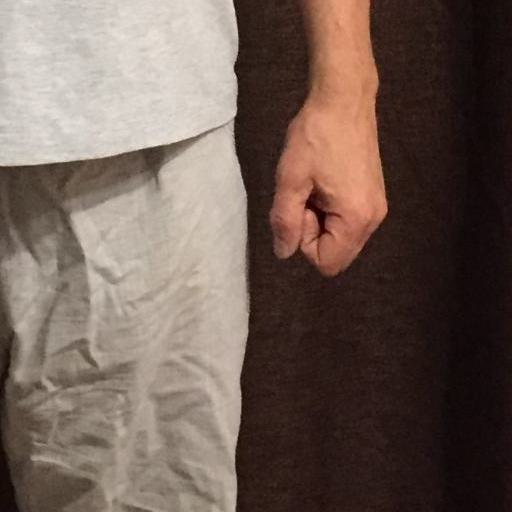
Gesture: no_gesture